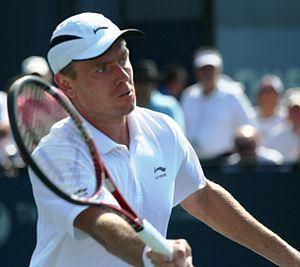
Michal Mertiňák, né le 10 octobre 1979 à Považská Bystrica, est un joueur de tennis slovaque, professionnel de 1999 à 2013.